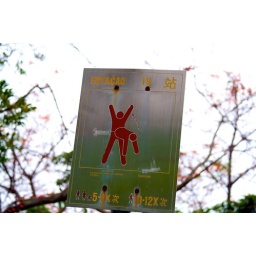
sign spotted in a park....depicting some kind of exercise....you guess.